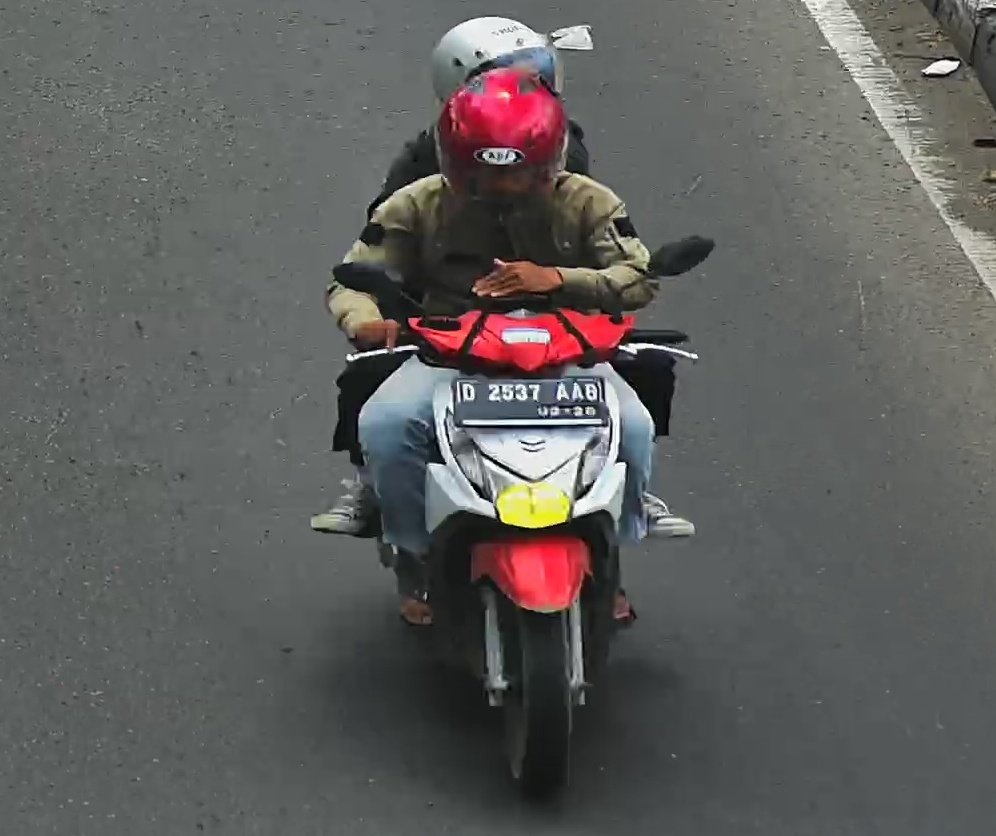
person-with-helmet: 2
person-without-helmet: 0